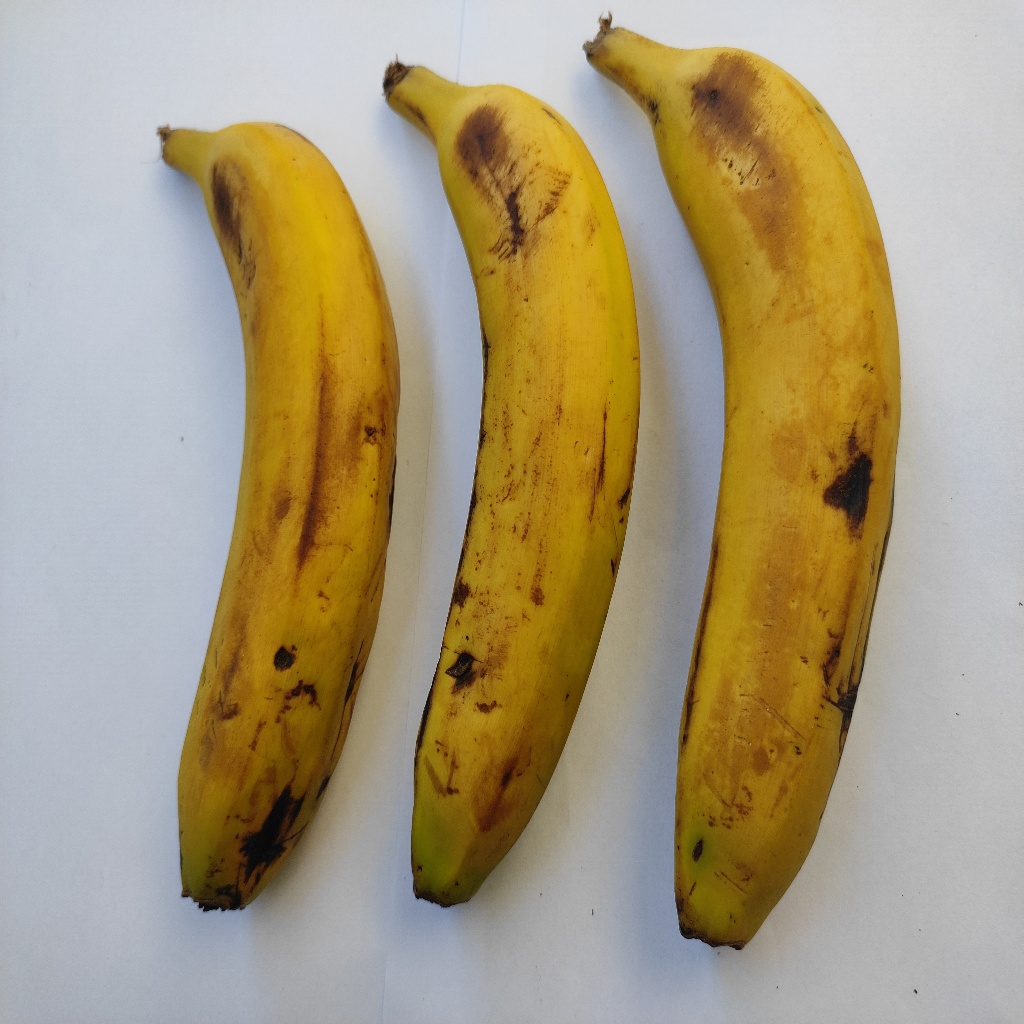
Crop: banana
Quality class: Class_B